Governorate of Estonia

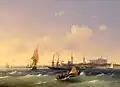
Painting of the port of Reval, by Ivan Aivazovsky in 1845

In 1885, the new governor of Estonia, Sergey Shakhovskoy, was appointed by Emperor Alexander III, who had seemed to think the father's reforms were a threat to Russian culture; this marked the beginning of the Russification process in Estonia. In 1877, the Russian urban reform of 1870 took place in the Baltic area. The new law enfranchised men 25 years of age and over, which was divided into three curiae according to the city taxes they paid, replacing the medieval estate-based system that had excluded Estonians from participation in the municipal government. Virtually all Estonians, in fact, belonged to the third curia since their bourgeoisie was only beginning to improve its economic position. The 1892 municipal law, in which the franchise base was determined by property value, was implemented in the Baltic provinces; for Estonians, it would increase the possibility of winning over the Baltic German hegemony, and for the bourgeoisie, it would be a step forward to put all voters in the same place.